Stroke-ornamented ware culture

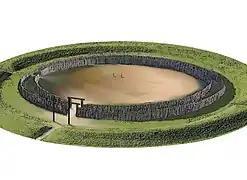
Goseck Circle, c. 4900 BC

An unusual structure associated with STK has been found at Goseck, southwest of Berlin in Saxony-Anhalt : a large, double concentric ring of post holes pierced by gates and surrounded by a circular ditch. The placement of the gates and some of the posts lead some investigators to hypothesize an observatory similar to Stonehenge, but in wood rather than stone; i.e., the posts mark some positions of celestial bodies.